Marriage 2.0

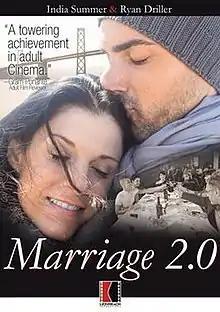

Marriage 2.0 (also known as Marriage 2.0: A Modern Love Story) is a 2015 adult romance film depicting the first steps of a married couple into a open relationship. It was written and produced by Magnus Sullivan and directed by Paul Deeb.